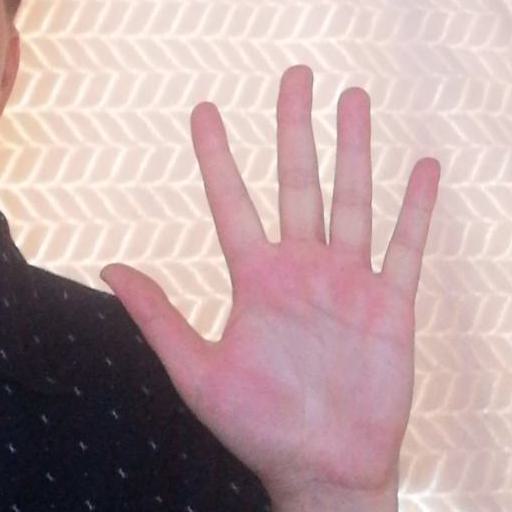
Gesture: palm